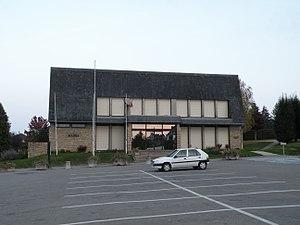
Mairie de Saint-Berthevin.
Saint-Berthevin est une commune française de l'unité urbaine de Laval, située dans le département de la Mayenne en région Pays de la Loire, peuplée de 7 344 habitants.